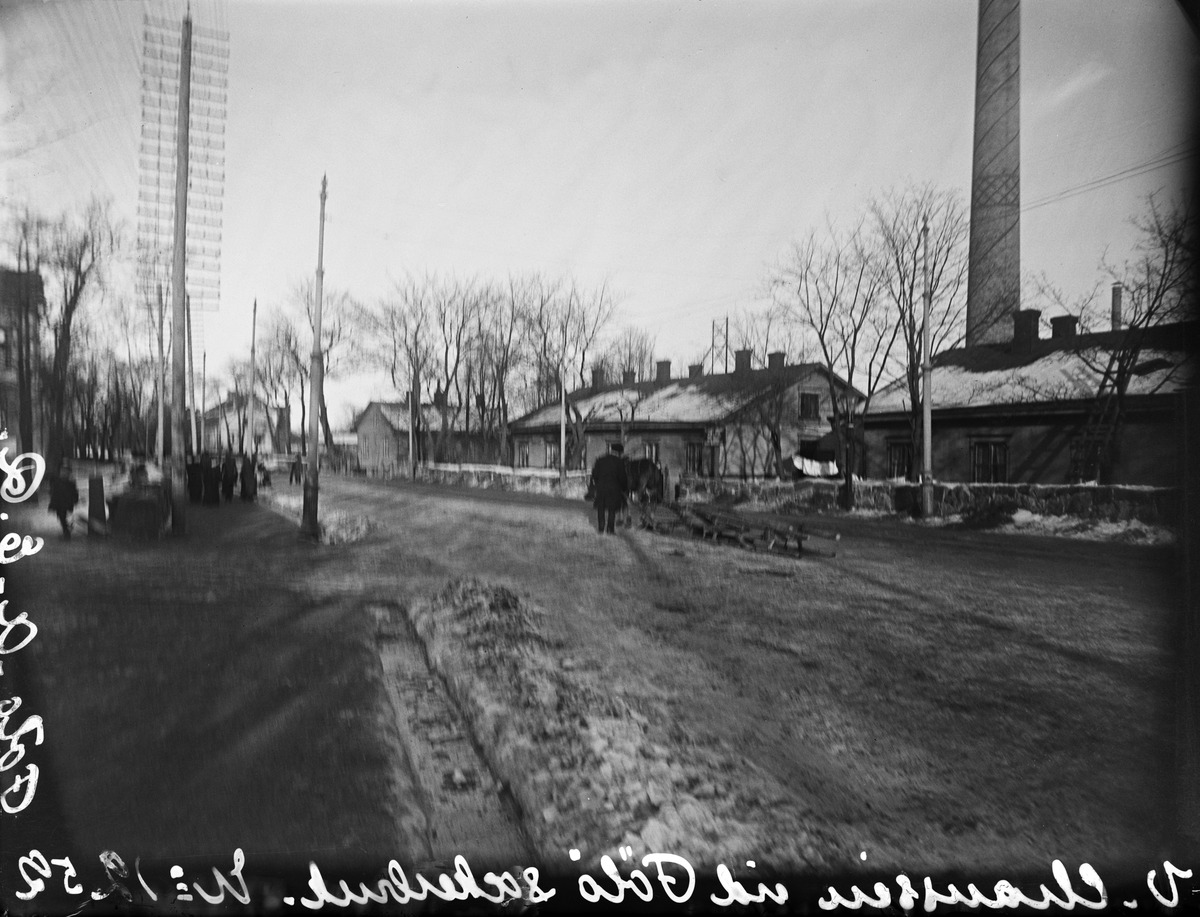
Läntinen Viertotie 7 (nyk
sisällön kuvaus: Läntinen Viertotie 7 (nyk. Mannerheimintie 15, ent. Turuntie 7), oikealla Töölön sokeritehtaan aluetta. mustavalkoinen
Kuvaaja: Rosenbröijer, A.E., valokuvaaja
Ajankohta: kuvausaika 1900 -luvun alku
Paikka: Suomi, Uusimaa, Helsinki, Töölö Helsinki, Taka-Töölö Helsinki, Mannerheimintie 15
Aiheet: vuodenajat, talvi, teollisuusalueet, teollisuus, tehtaat, lumi, kadut, liikenne, ajoneuvot, hevosajoneuvot, reet, vaunut, tiet, puut, savupiiput, rakennukset, teollisuusrakennukset, eläimet, hevonen, kaapelit, johtimet, pylväät